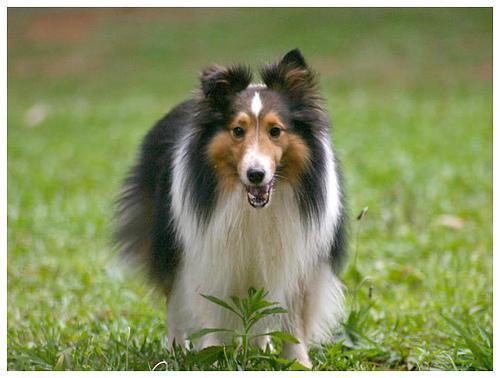
Shetland_sheepdog